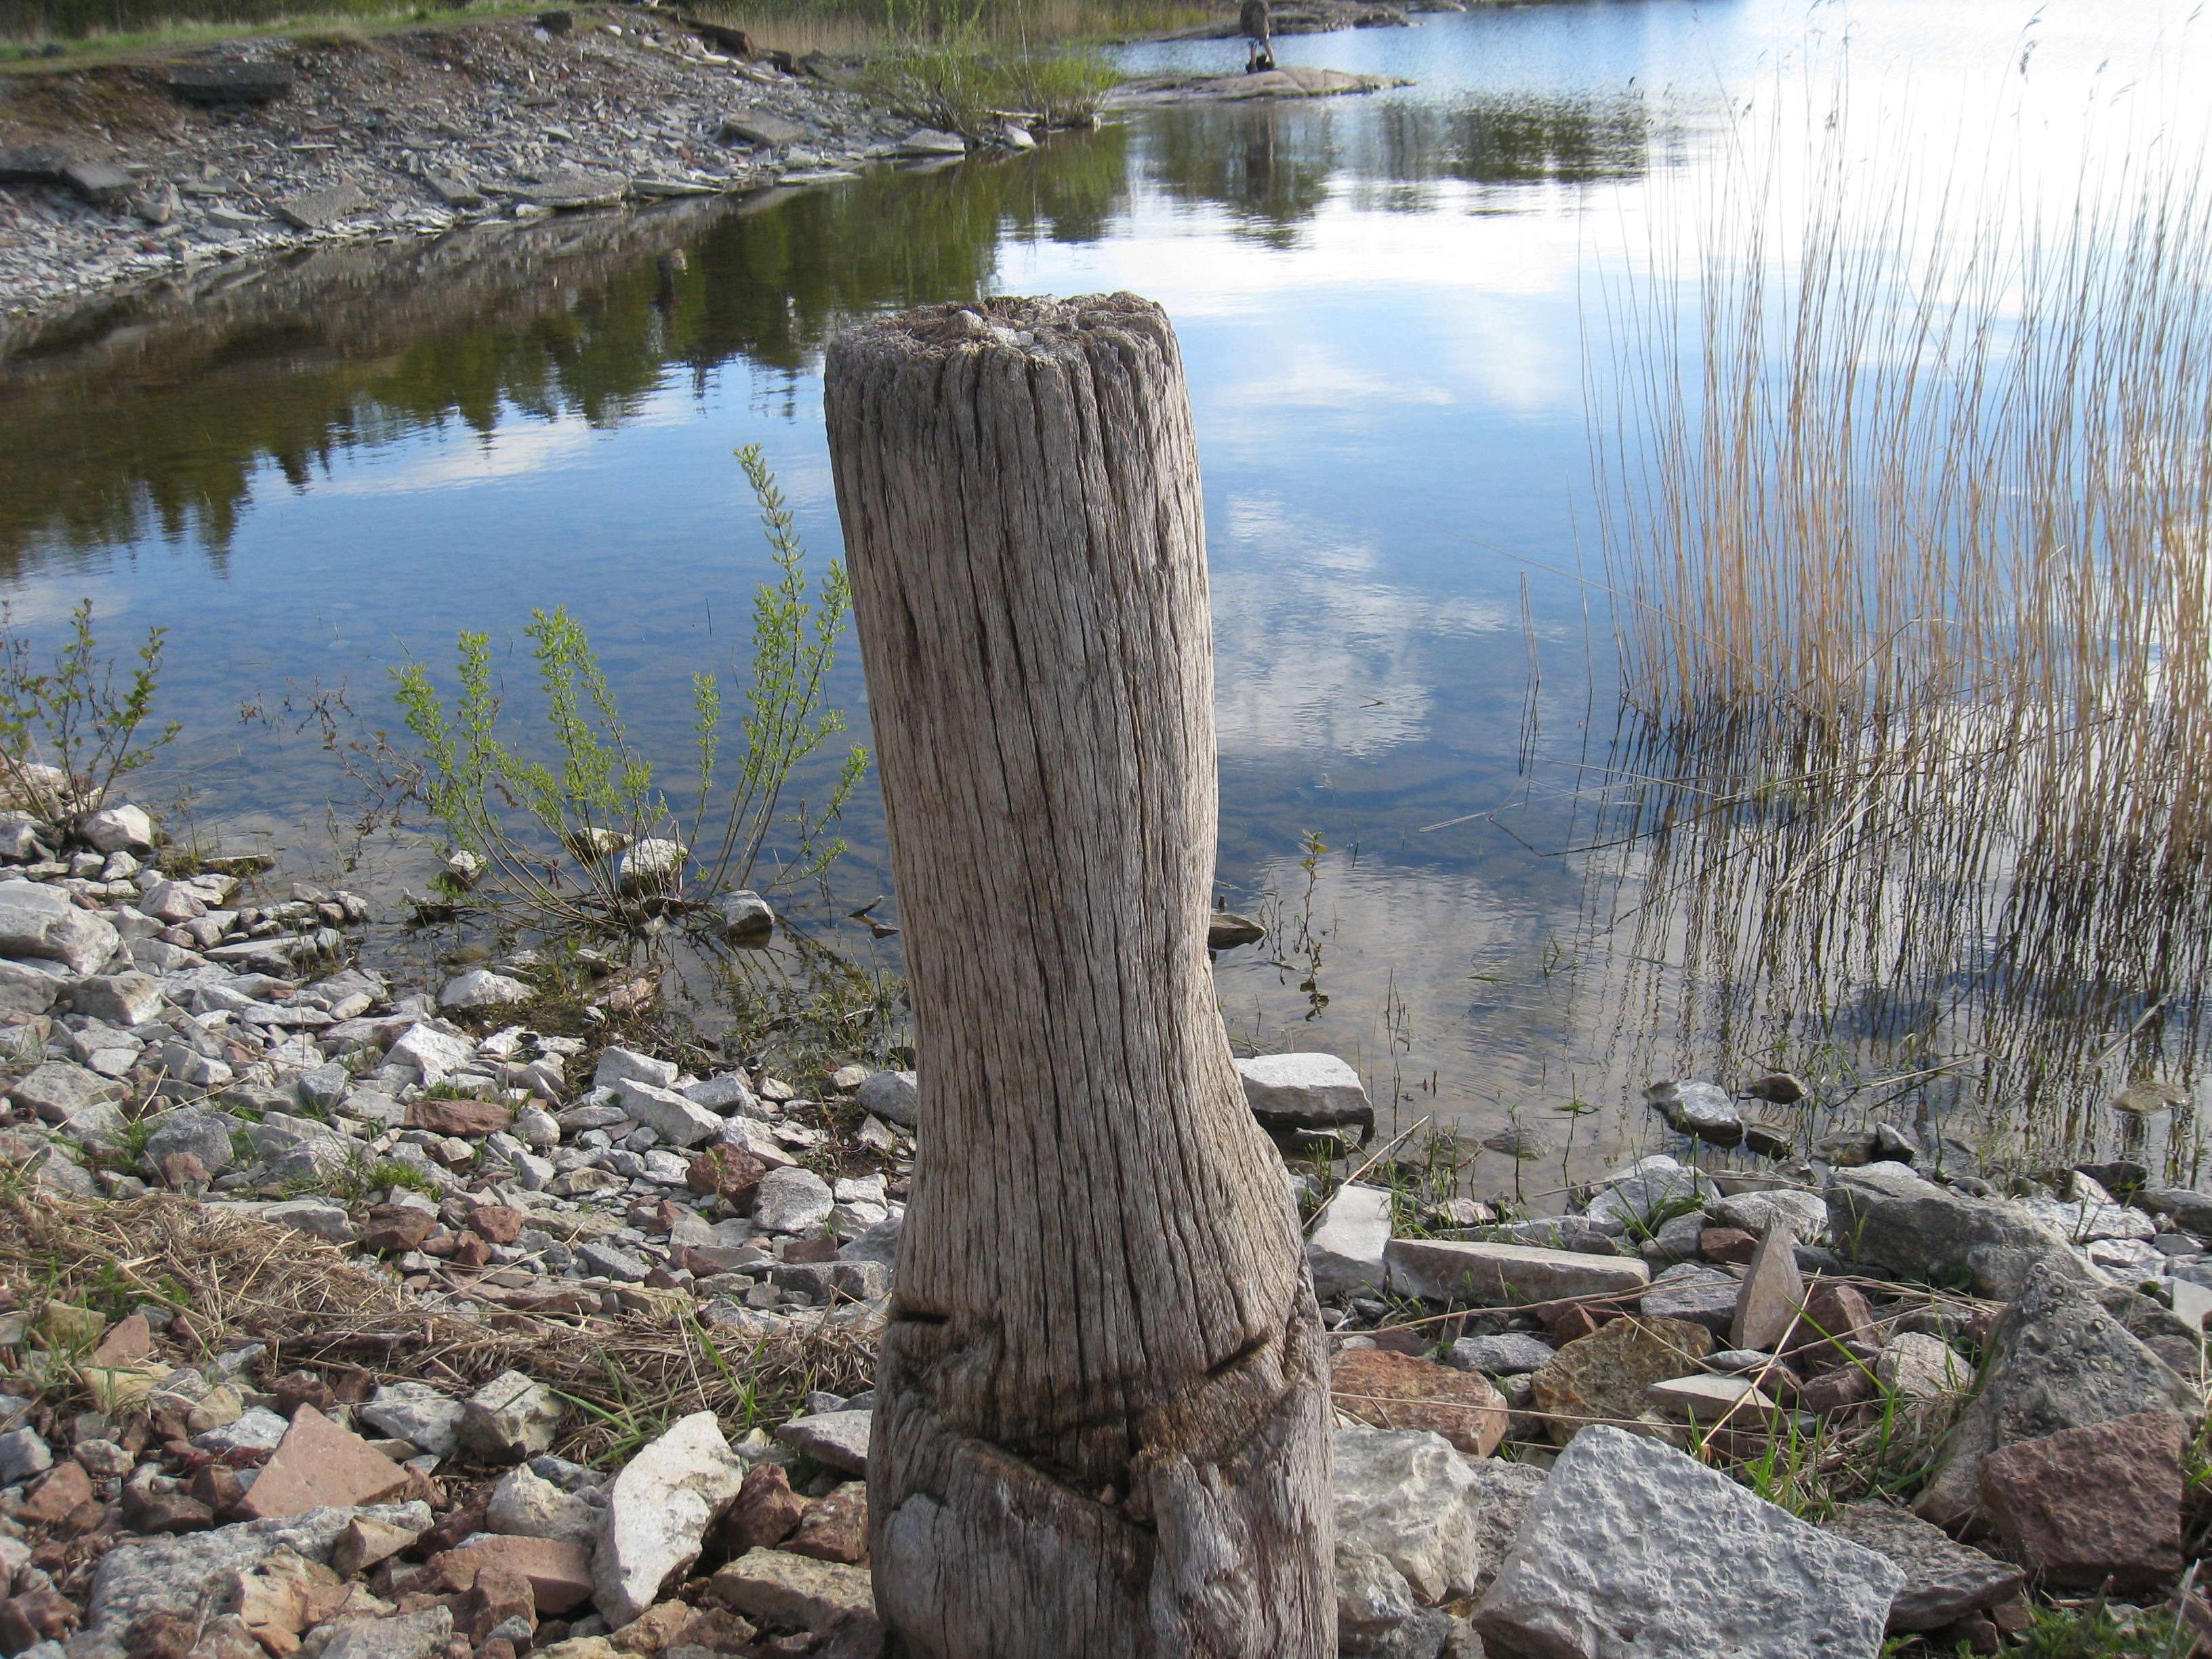
landscape, tree, water, nature, rock, wilderness, trail, lake, stone, reed, pole, stream, spring, park, geology, cliffs